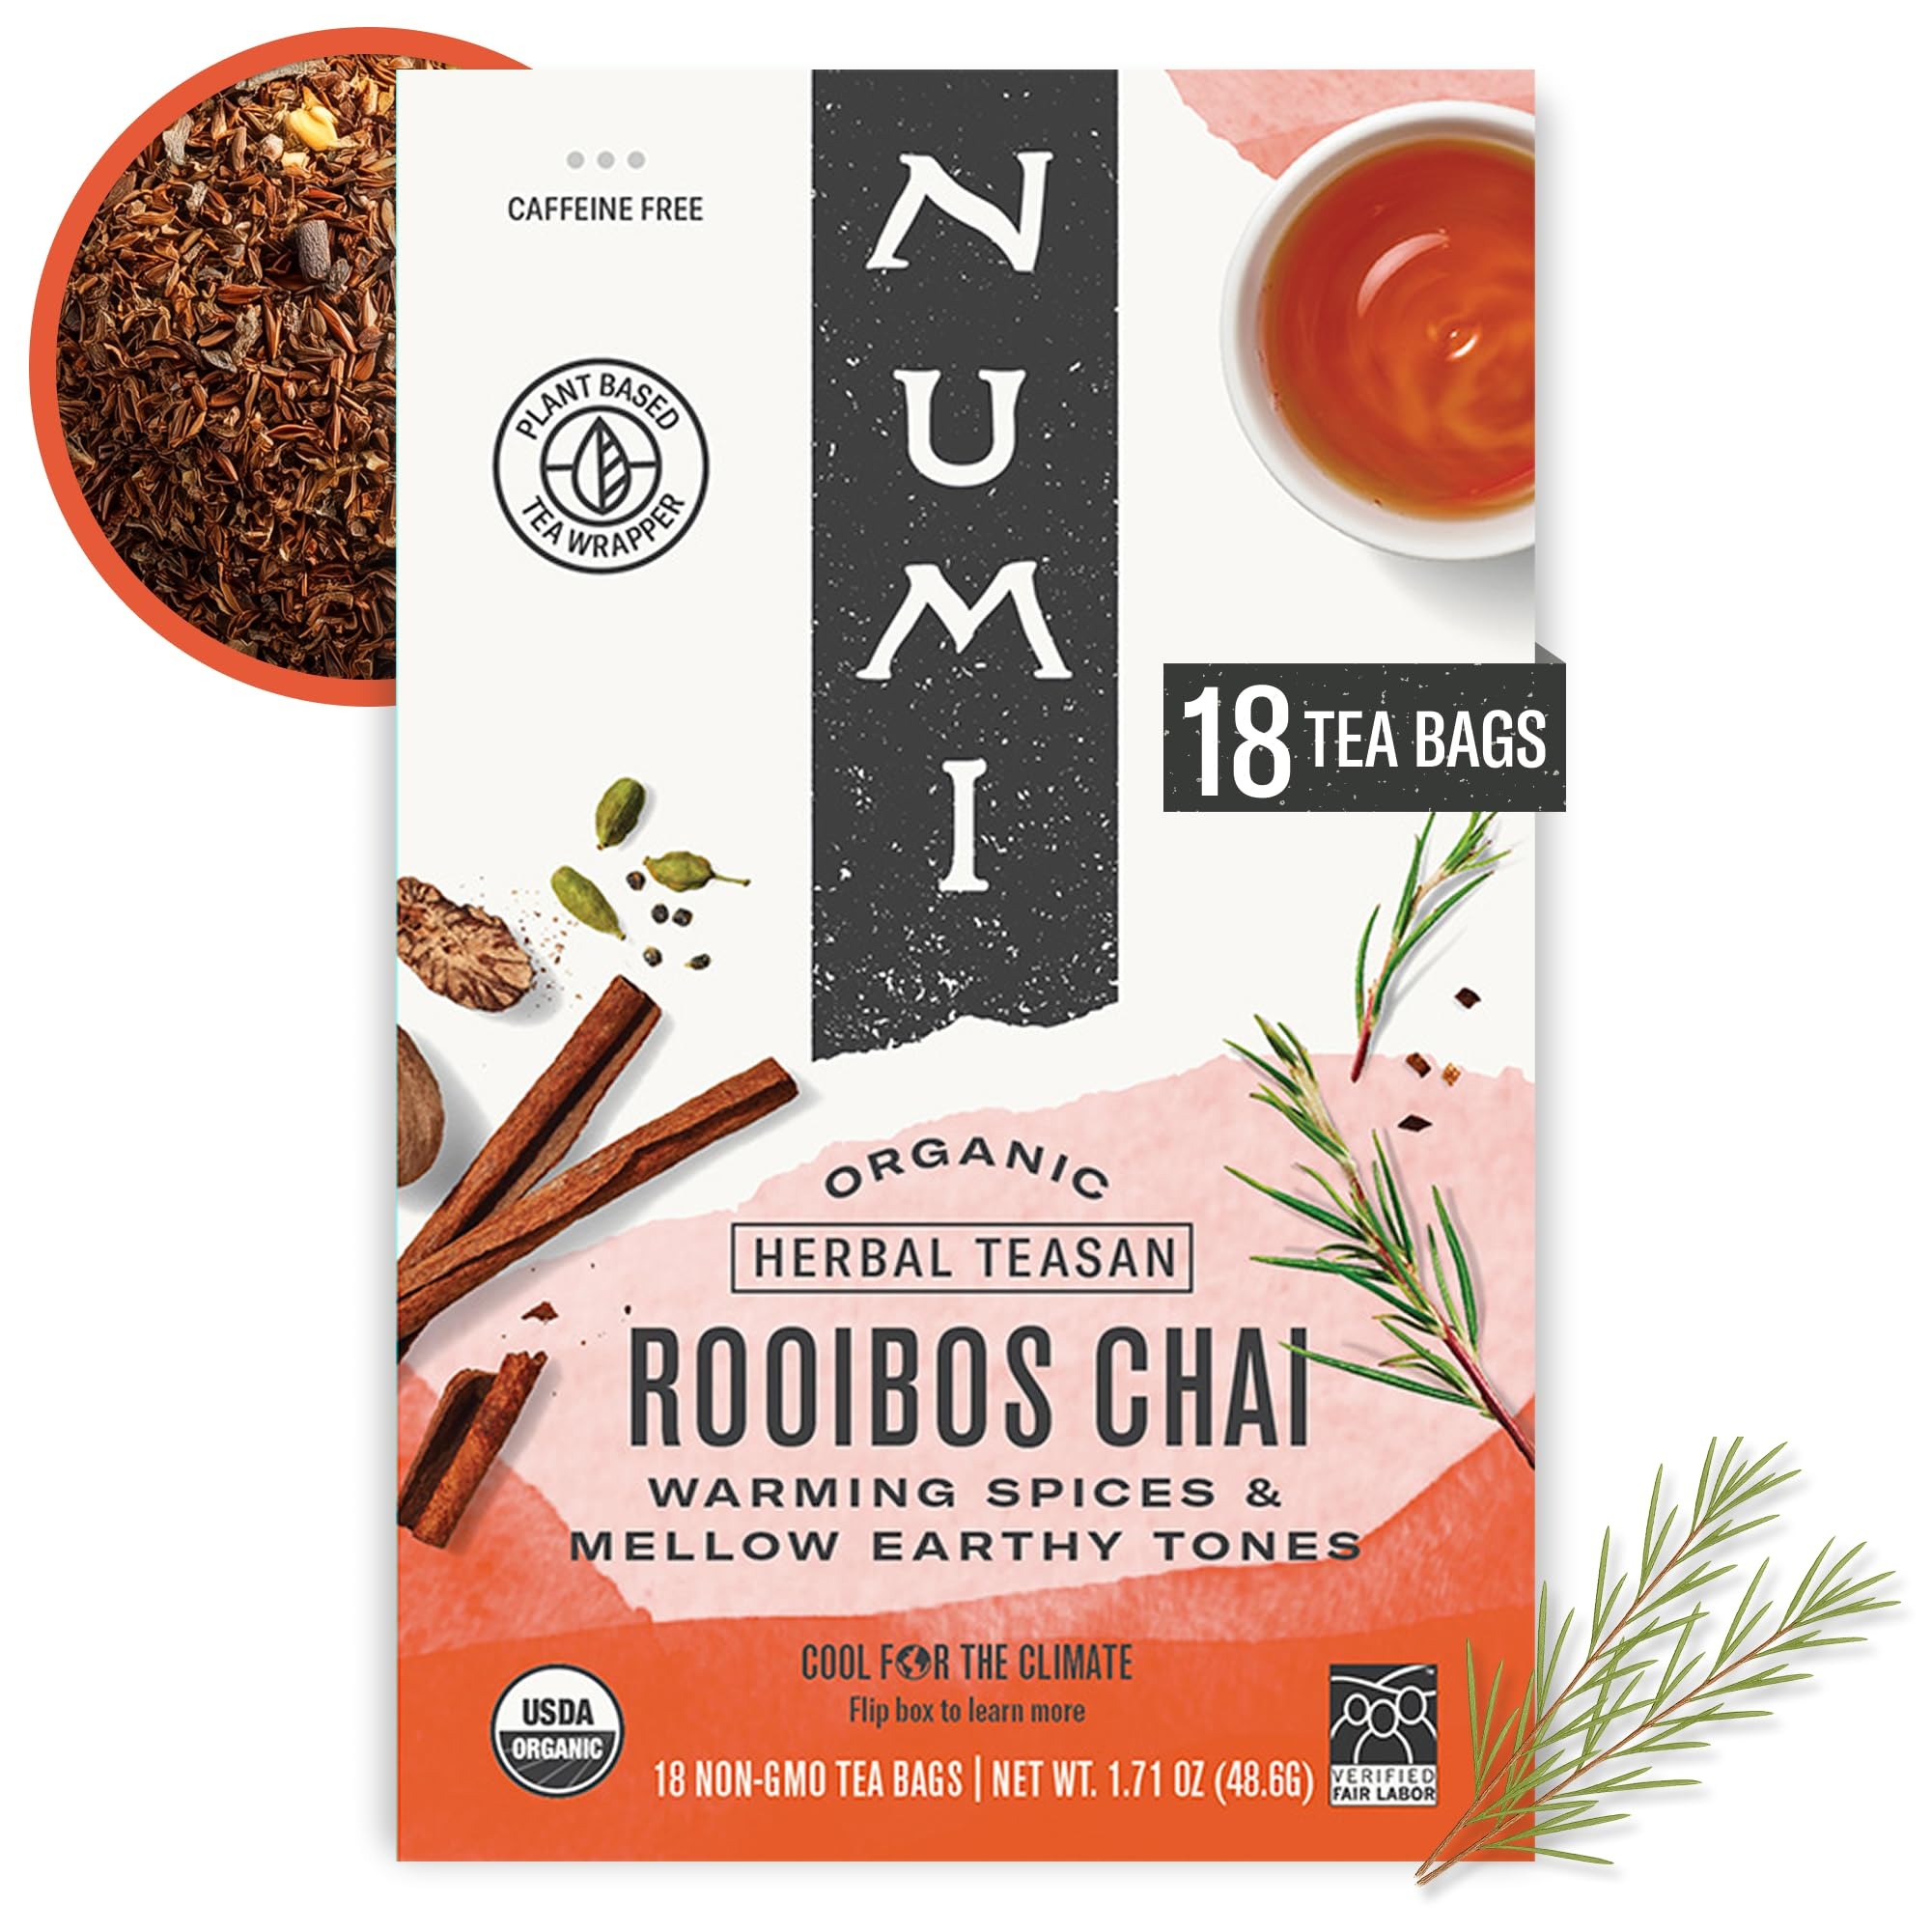
Item Name: Numi Organic Rooibos Chai Tea, 18 Tea Bags, Red Tea with Cinnamon, Allspice & Ginger, Caffeine Free (Packaging May Vary)
Bullet Point 1: Rooibos Chai: This organic caffeine-free chai blends rich rooibos and a sultry blend of spices; Piquant cloves, nutmeg, and cinnamon mingle with sweet allspice, ginger, and a kiss of cardamom
Bullet Point 2: Herbal Teas and Tisanes: Whether you're looking for a chamomile tea, a mint tea, or a rooibos tea, Numi has the floral, herbaceous, and rich herbal teas you're craving
Bullet Point 3: Bagged Tea: Numi's organic full-leaf quality teas come in convenient tea bags for the perfect brewing every time; Individually wrapped tea bags ensure your tea is fresh, every time
Bullet Point 4: Numi's Organic Teas and tisanes bring you the flavor and health benefits of full-leaf tea in a variety of styles, flavors and brewing methods from tea bags and loose leaf teas to flowering teas, iced teas, and bottled teas
Bullet Point 5: Premium Organic Full-Leaf quality teas and herbal teasans blended with only 100 percent real fruits, flowers, and spices; Try our black, green, white, Pu-erh, rooibos, herbal, and turmeric teas
Value: 18.0
Unit: Count

Price: 5.99